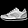
Label: Sneaker